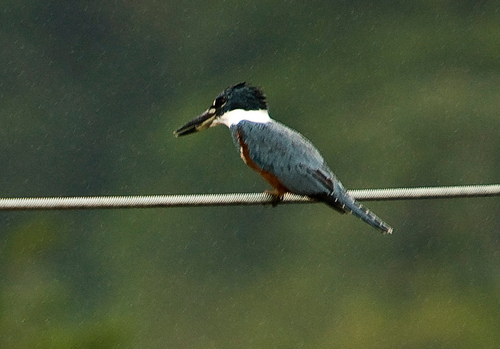
the bird has: a long black beak with a white throat and nape, gray secondaries and a reddish belly.
this is a small bird with a black head, white throat and neck, brown breast and belly and gray wings and tail, while its beak is too big for its body.
this is a bird with a brown belly, grey back, white throat and a black head.
this bird has a green crown, a long black bill, and a grey back
this bird has a brown belly, black crown, and long pointy bill
this bird is green with red and has a long, pointy beak.
the bird has a small body and a neck that is white in color.
a small bird with a long pointed black beak and white neck.
this is a gray bird with a brown breast and belly and a large head and oversized black beak.
a large bird with a black head, large beak, and long tailfeathers
Species: Ringed Kingfisher